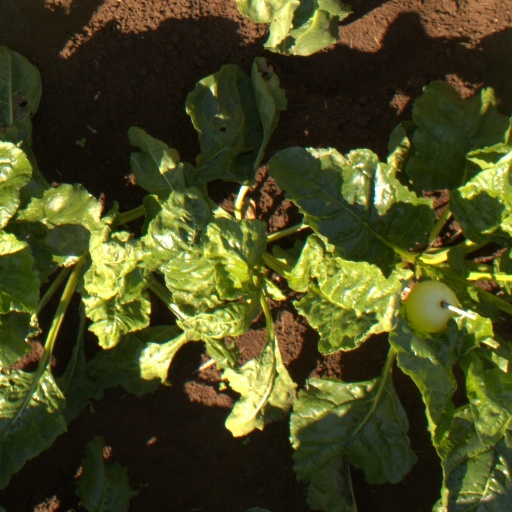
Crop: sugar beet